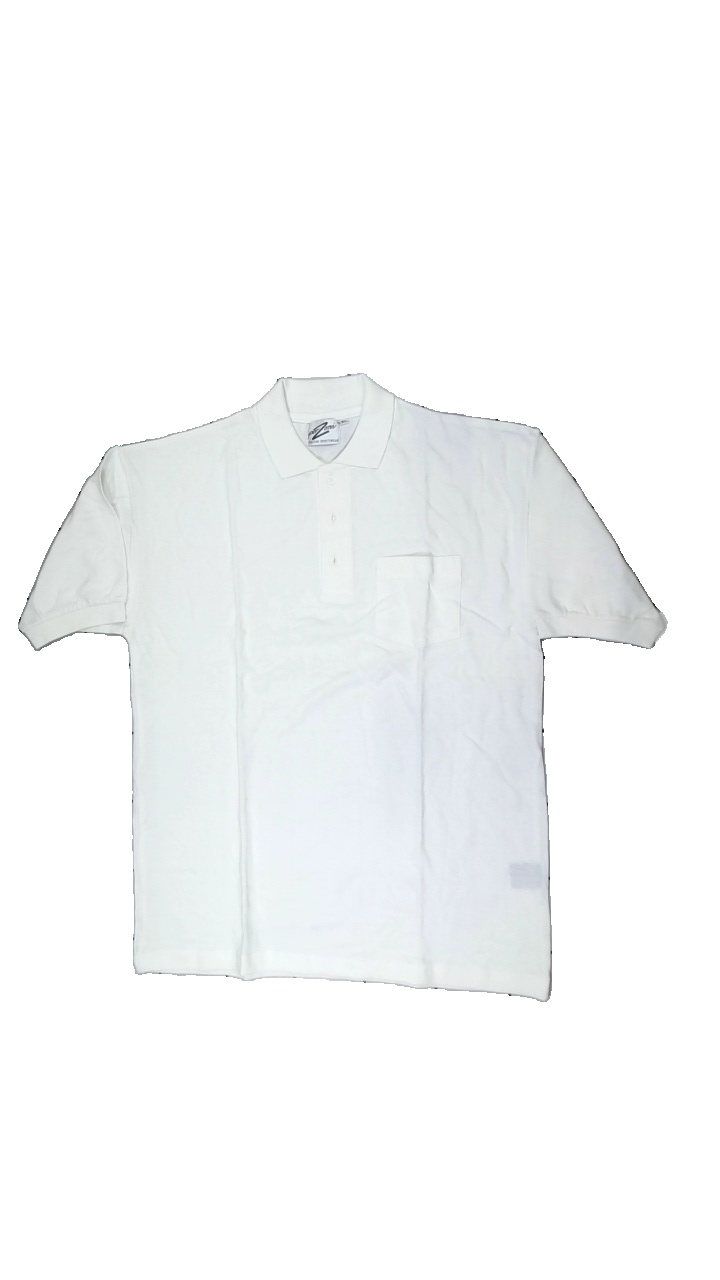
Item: T-shirt (Men)
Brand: Perzoni Sportswear
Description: White men's t-shirt from perZoni Sportswear, size XL. Poor condition.
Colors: White
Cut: Regular, C-collar
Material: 100% cotton
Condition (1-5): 3
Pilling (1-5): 5
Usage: Recycle
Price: <50